Steve Daines

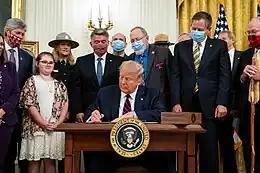
Daines watching President Donald Trump sign into law the Great American Outdoors Act on August 4, 2020

In January 2019, Daines was one of 11 Republican senators to vote to advance legislation intended to block Trump's lifting of sanctions against three Russian companies. In June 2019, he was one of 8 senators to sign a letter to Premier of British Columbia John Horgan expressing concern over "the lack of oversight of Canadian mining projects near multiple transboundary rivers that originate in British Columbia and flow into" Alaska, Idaho, Washington, and Montana. The senators requested that British Columbia replicate American efforts to protect watersheds.